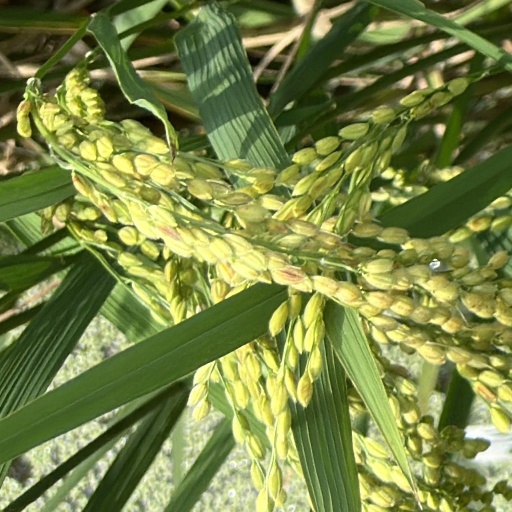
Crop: rice